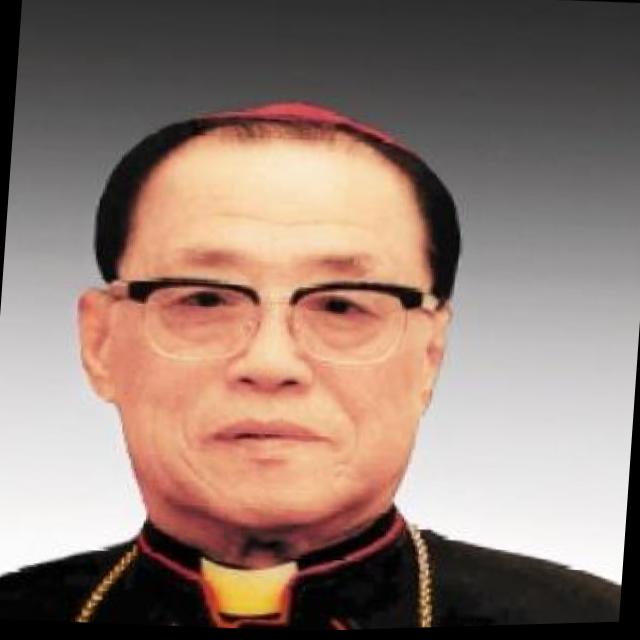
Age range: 65+